Capture of Wytschaete

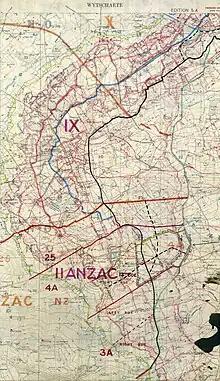

The 2nd Field Survey Company (2nd FSC) set up W Section for sound-ranging in the IX Corps sector, which provided targeting information for the corps counter-battery artillery. Communication was to be by visual means, messenger pigeon, wireless, Fullerphone, runners and SOS rockets. Two cable lines up to the front line were buried by the Royal Engineers Signal Service for the Fullerphones and advanced bases were chosen in the German lines at Spanbroekmolen and Peckham, to be connected by armoured cables across no man's land. When the infantry reached the final objective the advanced stations were to move up to the crest of the ridge. Brigade intelligence sections were to set up observation posts at Spanbroekmolen and Peckham and battalion intelligence sections were to follow their battalions and find places to observe the infantry up to the final objective and send scouts to contact flanking battalions and establish the situation. A divisional signal station was installed on Kemmel Hill in line of sight with the brigade advanced sections to communicate via Lucas lamp.